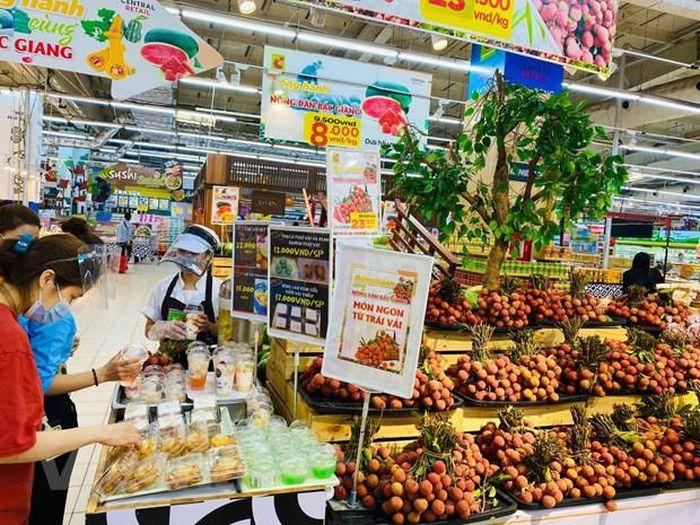
người phụ nữ đeo tạp dề đen đang cầm trên tay một cái cốc